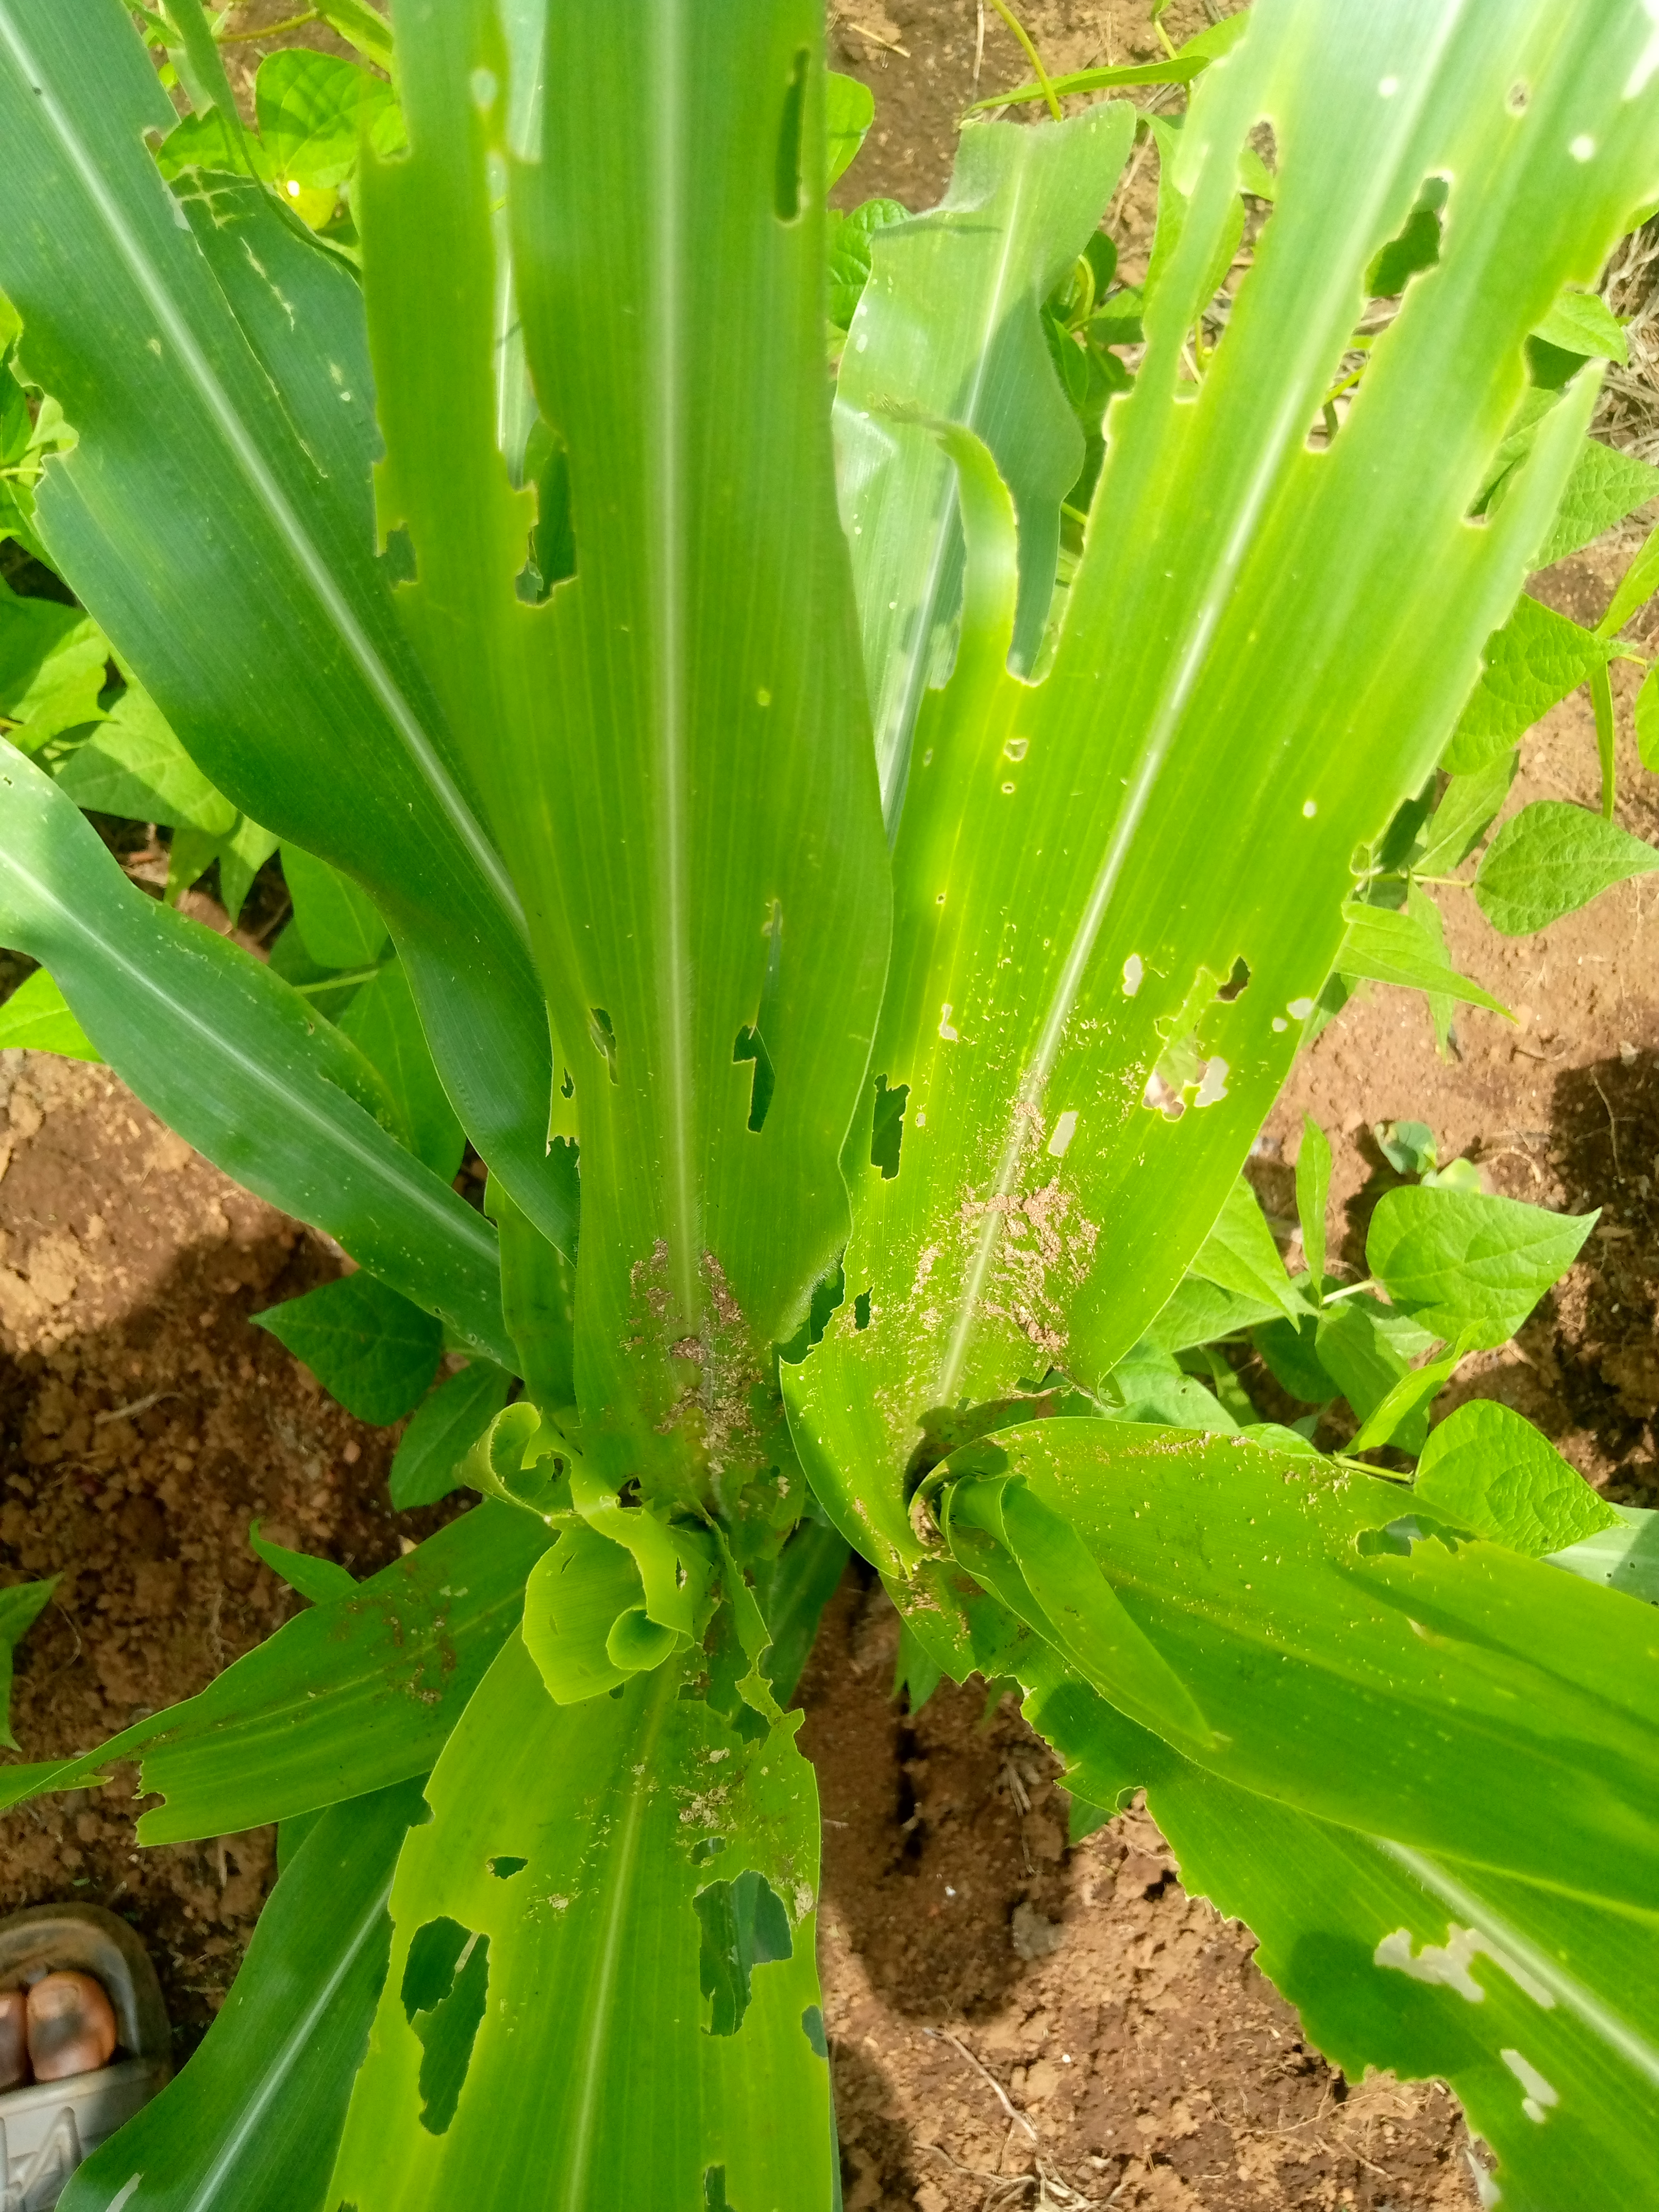
Label: spodoptera_frugiperda